Maqam Ibrahim

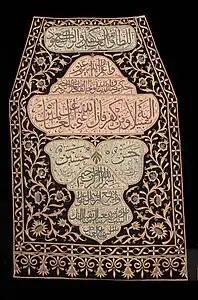
Textile covering for the Maqam Ibrahim, late 19th century, made at the Dar al-Kiswa in Cairo

The Maqām Ibrāhīm is a small square stone associated with Ibrahim (Abraham), Ismail (Ishmael) and their building of the "Kaaba" in what is now the Great Mosque of Mecca in the Hejazi region of Saudi Arabia. According to Islamic tradition, the imprint on the stone came from Abraham's feet. It is the only standing historic structure in the "Mataf" area out of at least six other, which were removed to clear the area for the circumambulation ("tawaf").